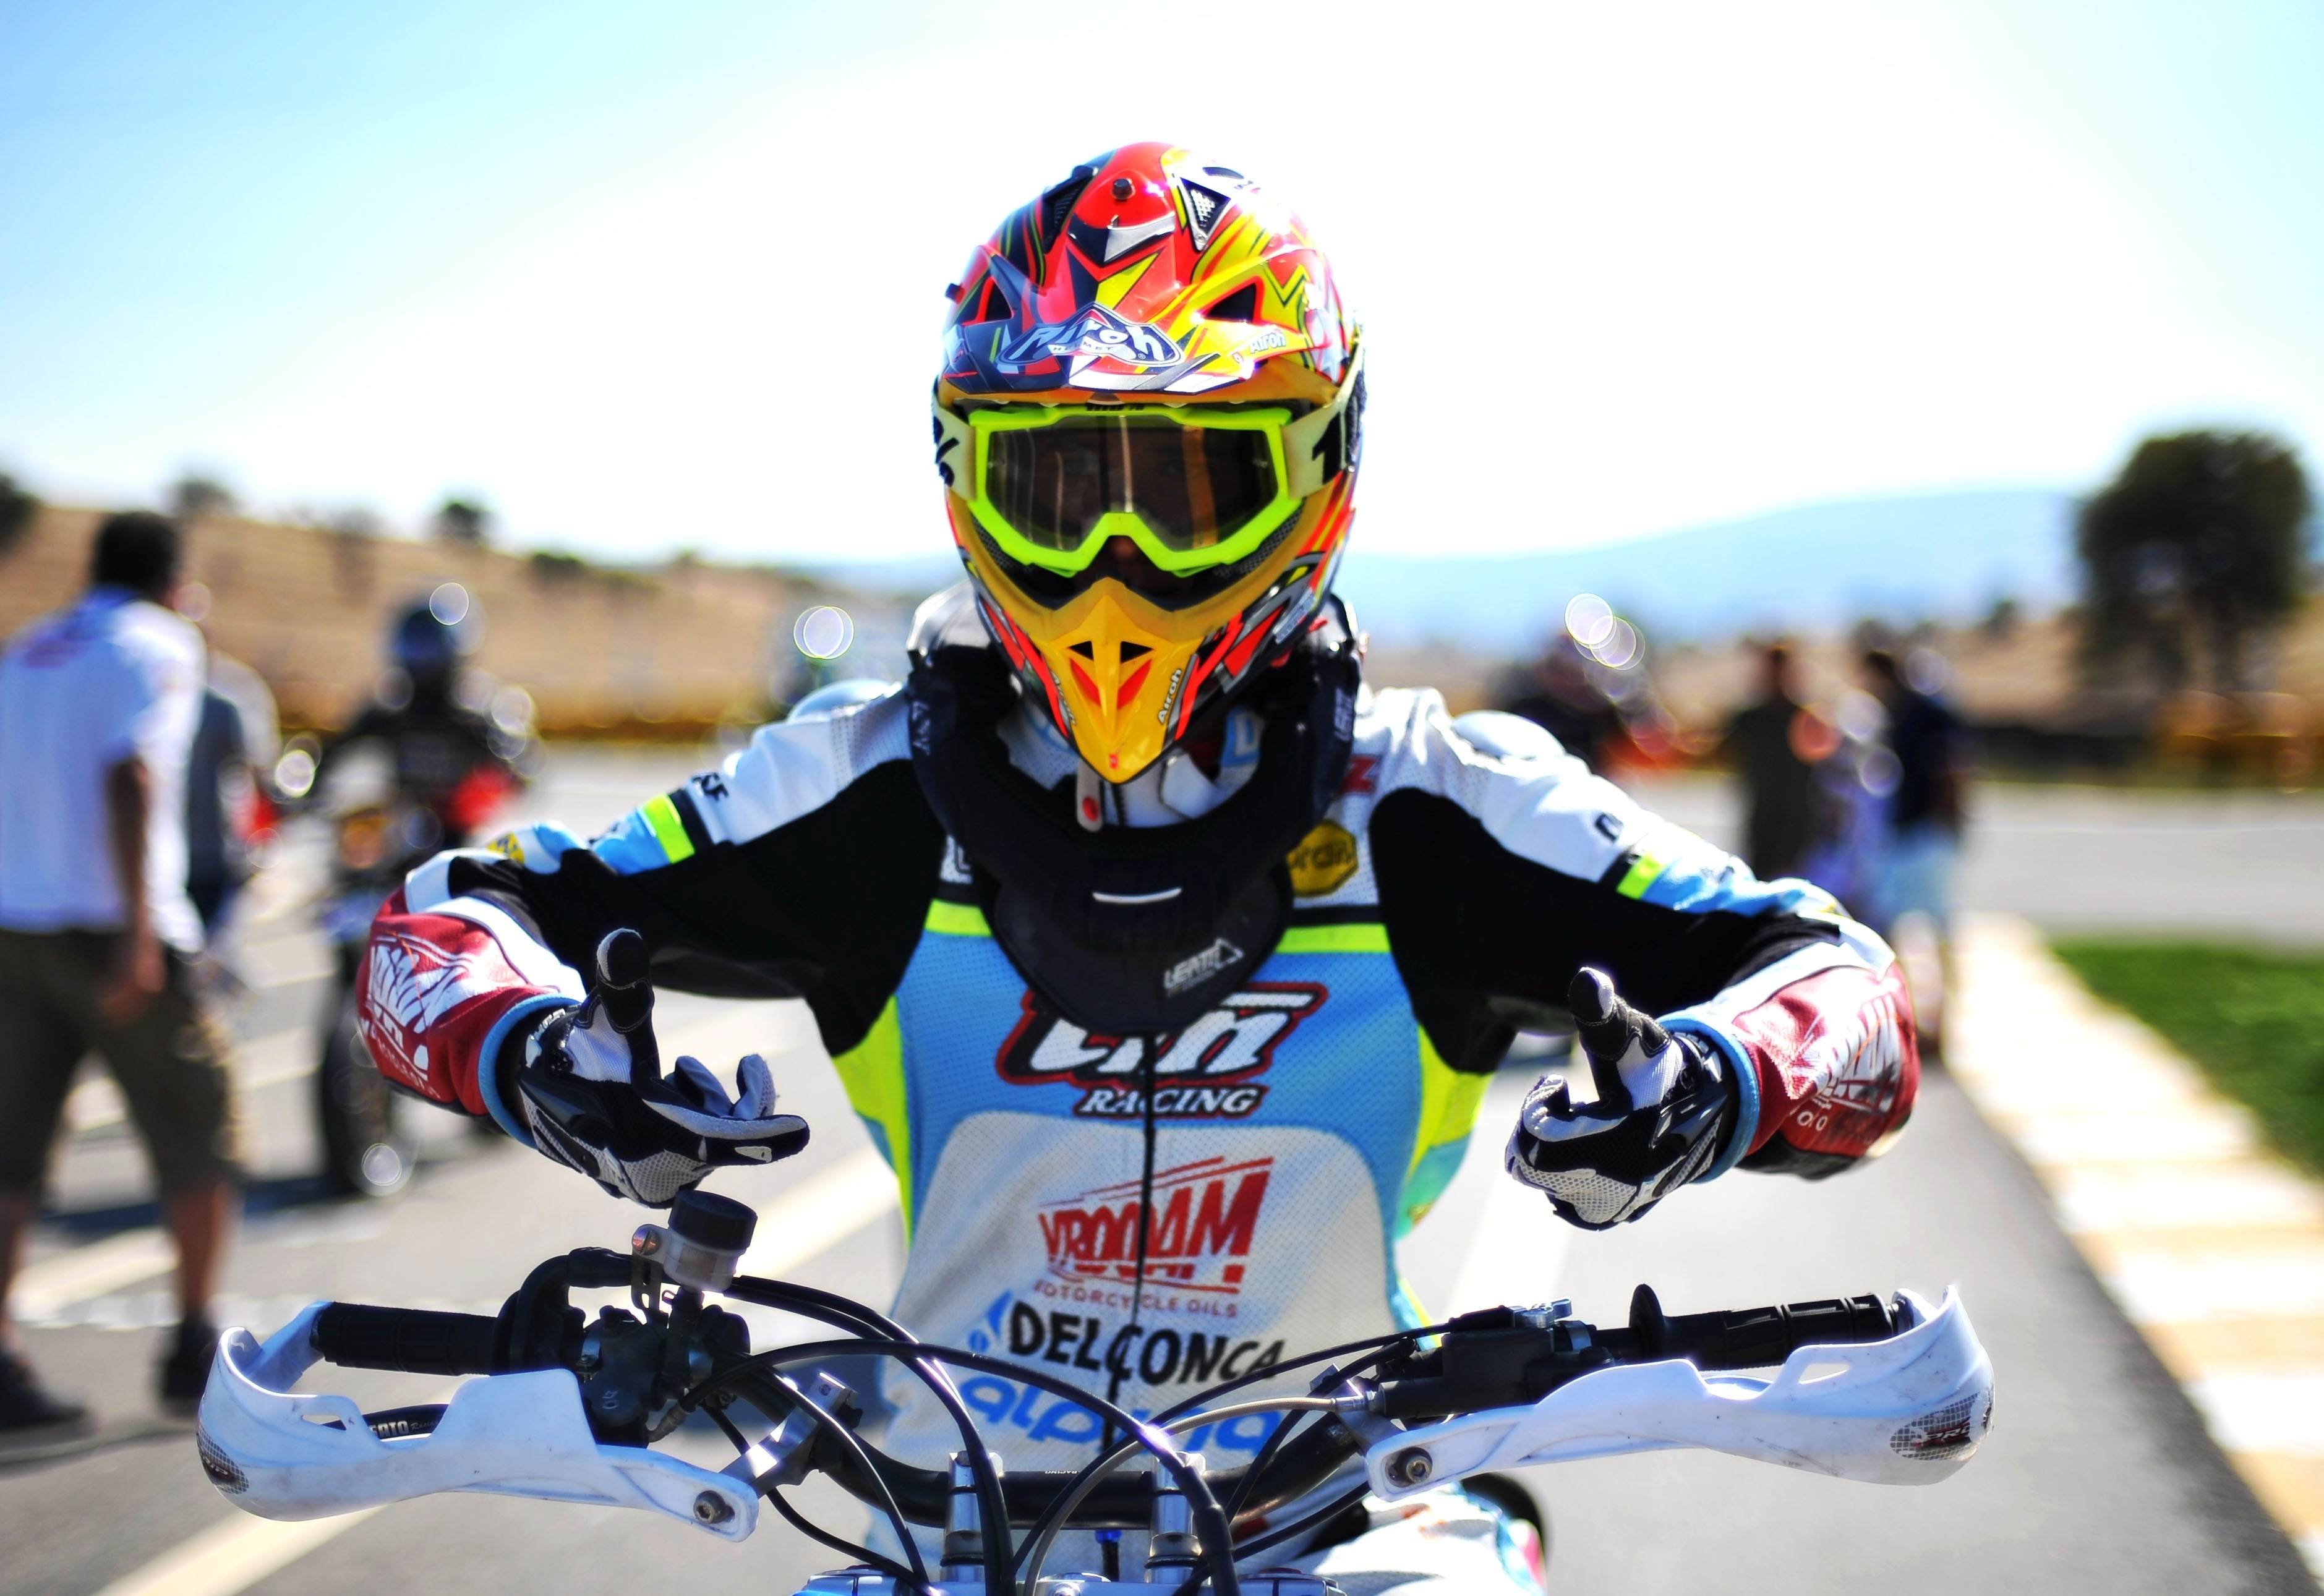
sport, bicycle, vehicle, motocross, extreme sport, race, sports, downhill, motorcross, engine, racing, redbull, contest, motorsport, freestyle motocross, motorcycling, motosport, road racing, cycle sport, bicycle racing, bicycle motocross, stunt performer, bmx racing, road bicycle racing